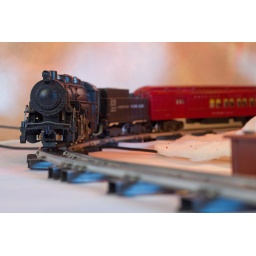
an American Flyer train that my dad has under his tree